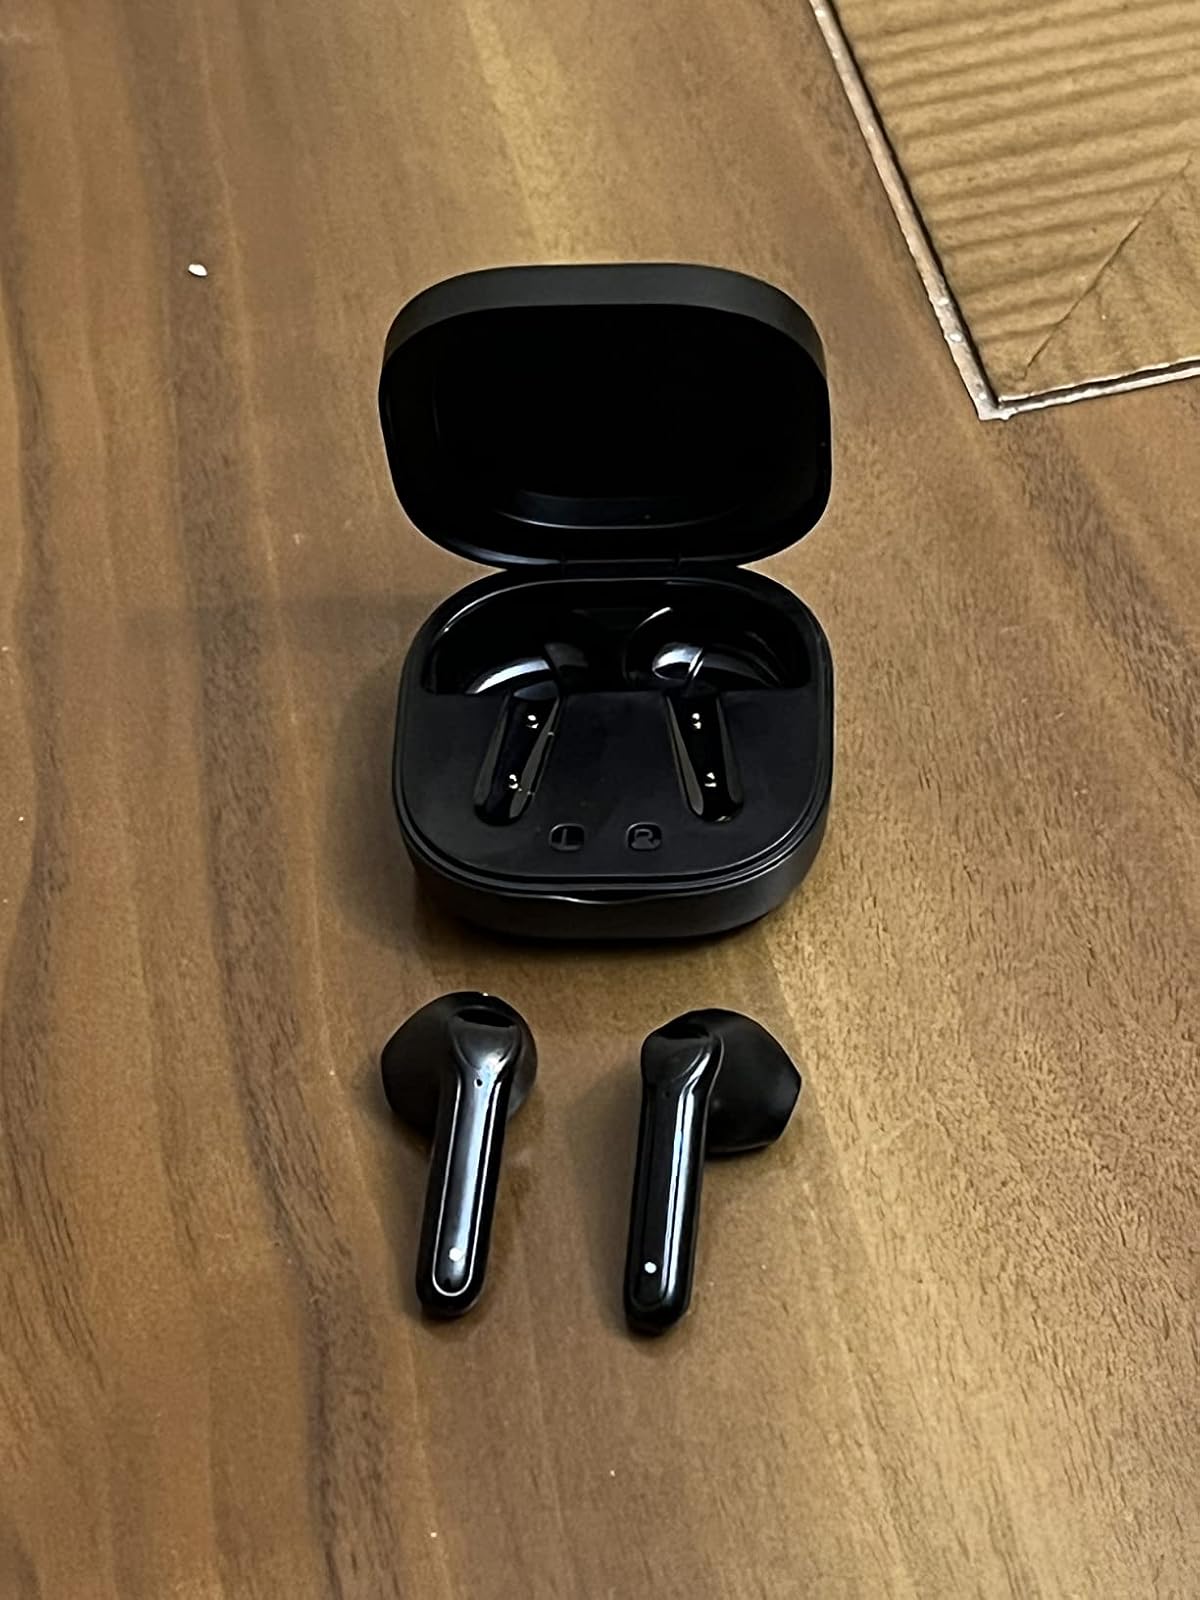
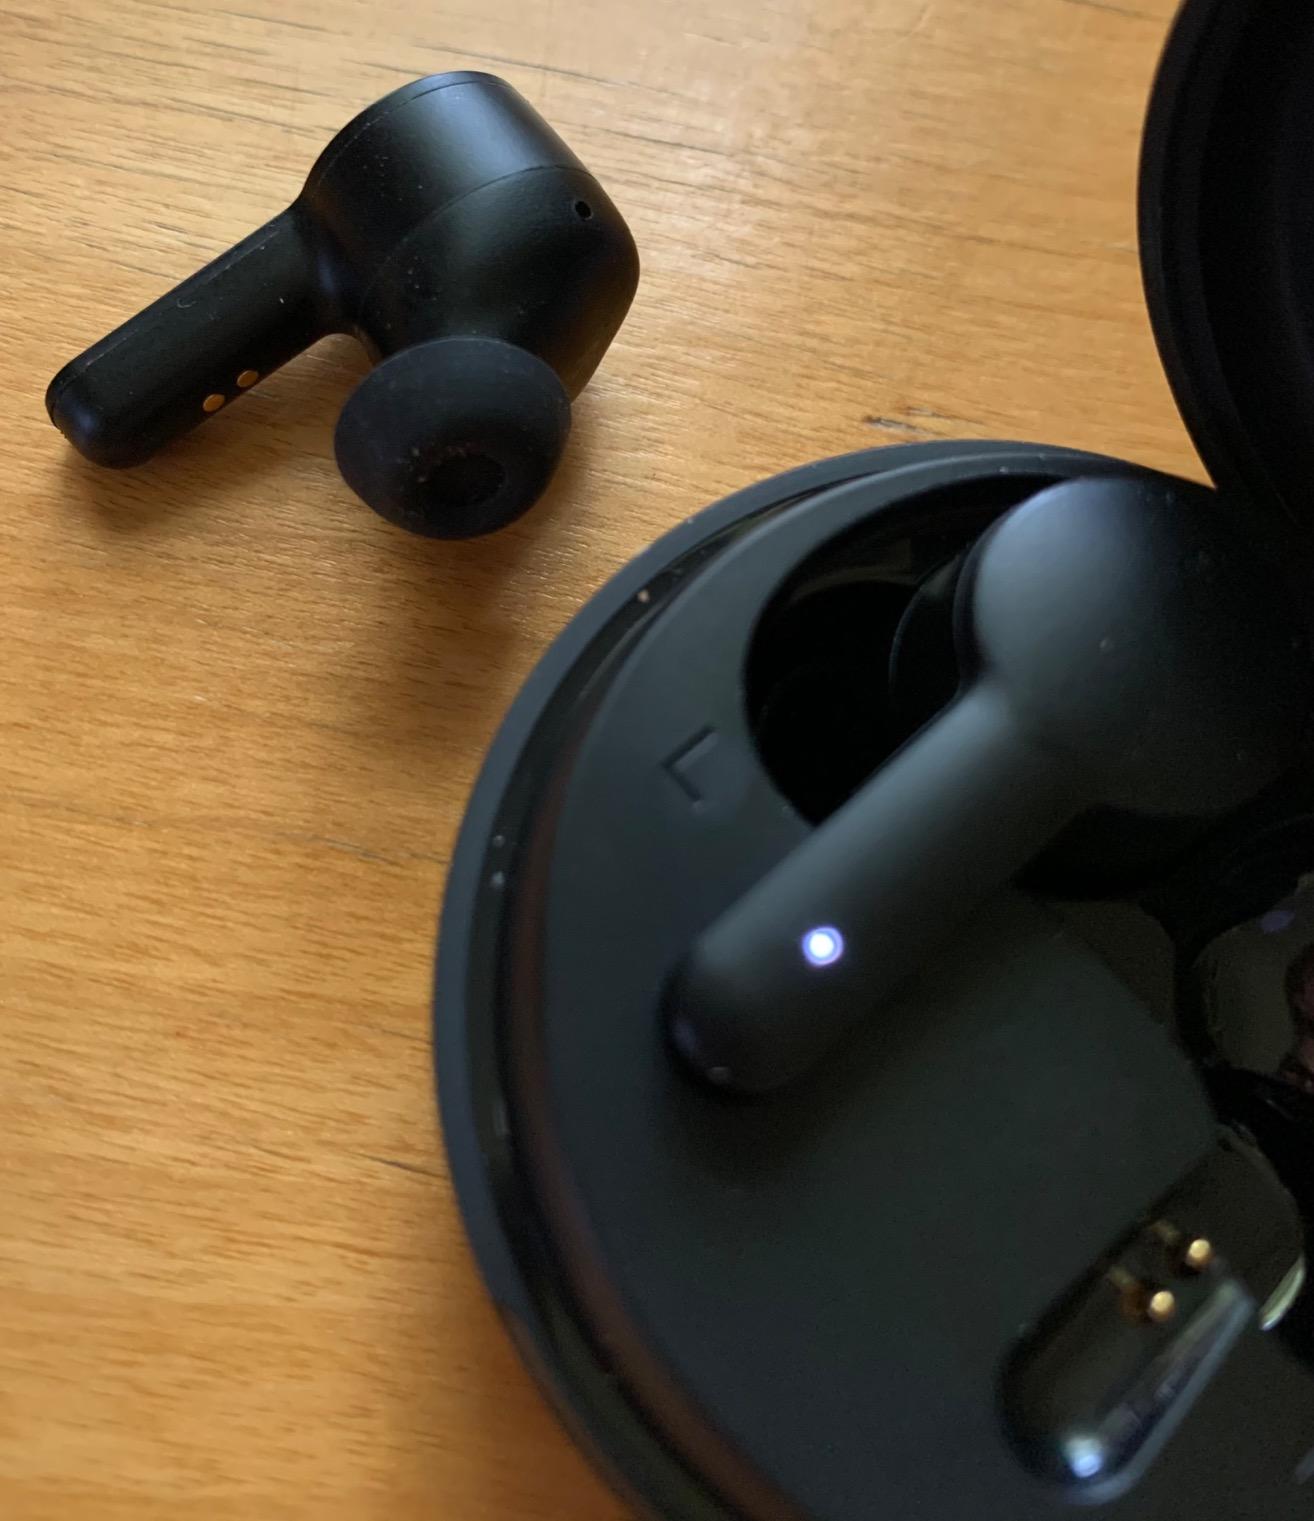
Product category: earbuds
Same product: no